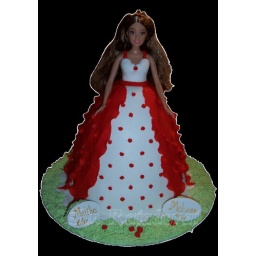
A barbiedoll princess in white and red for two sisters